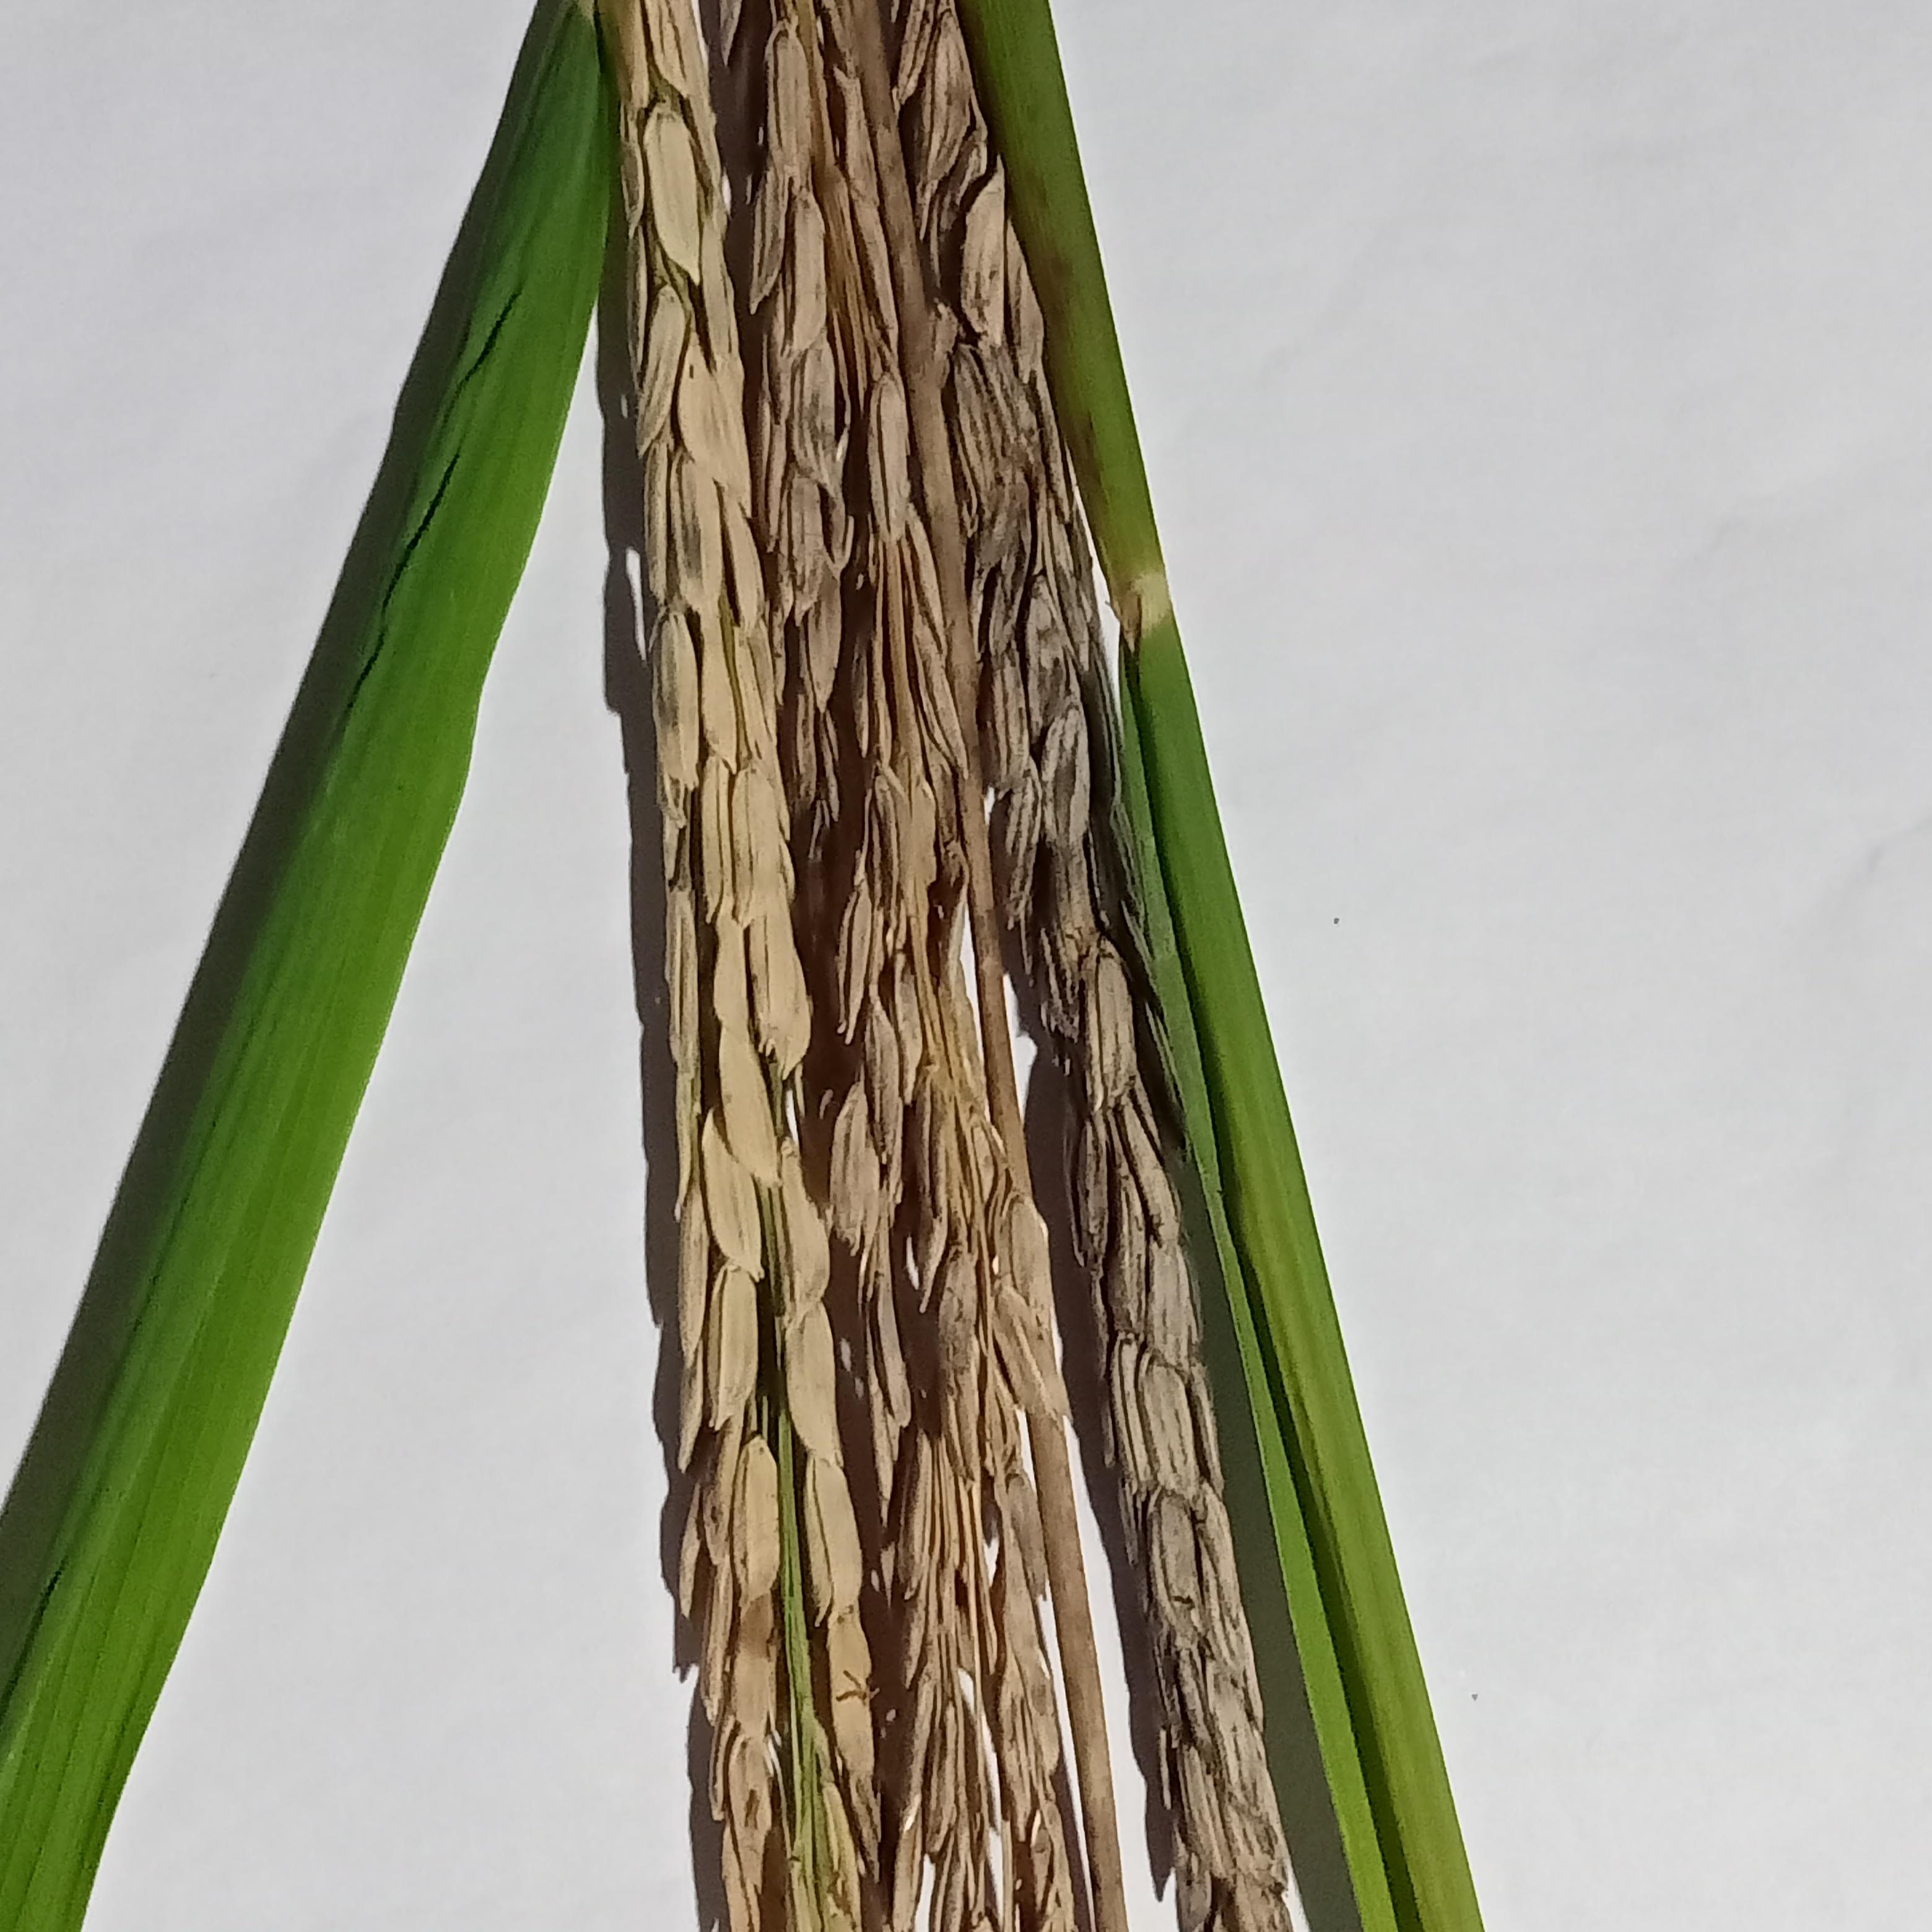
Label: Rice___Neck_Blast